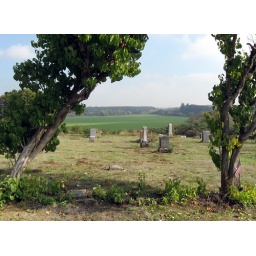
(6987mountunioncemeteryoverview2benttrees) In the background down below the hill where the cemetery is located, is a grass seed field.